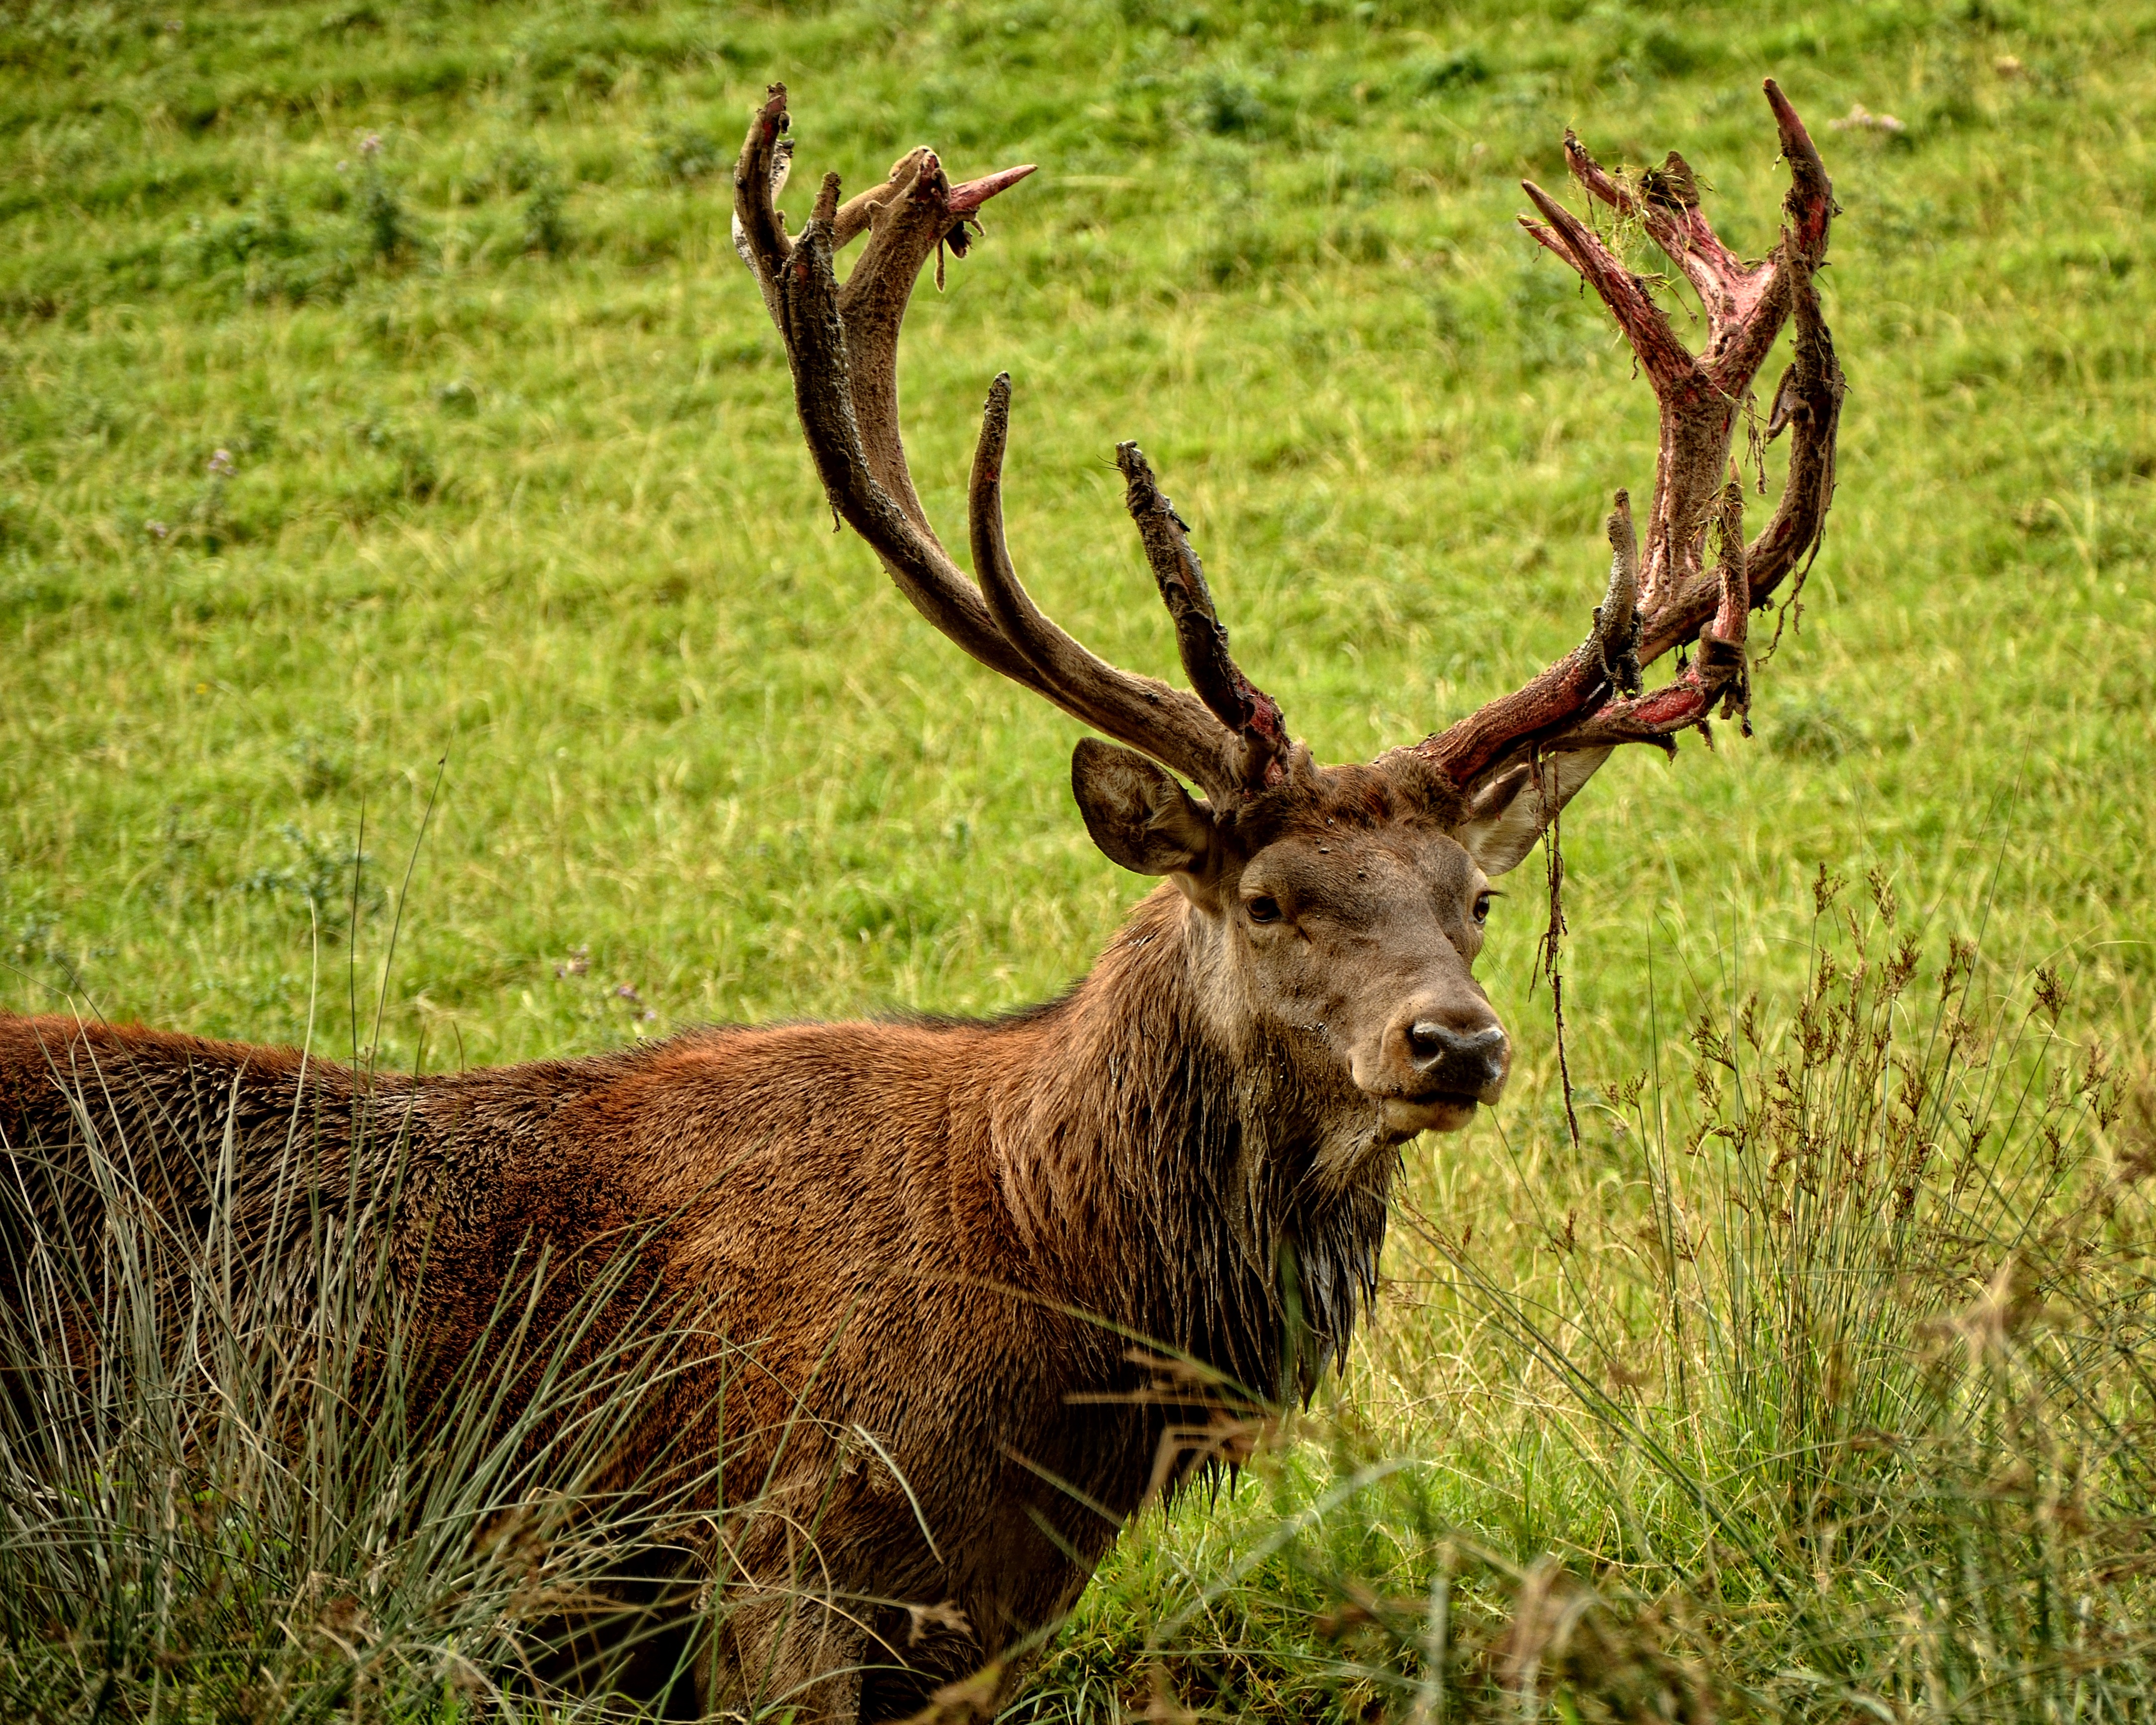
nature, forest, prairie, animal, male, wildlife, wild, deer, horn, mammal, fauna, antler, vertebrate, handsome, hirsch, animal world, paarhufer, elk, red deer, antler carrier, white tailed deer, real deer, cervus elaphus, musk deer